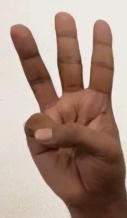
ASL sign: 6